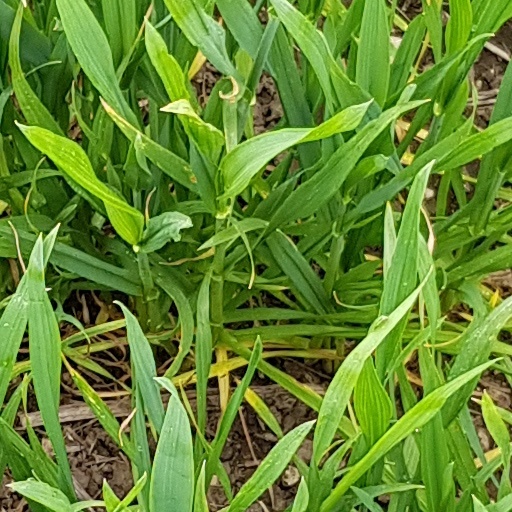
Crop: wheat